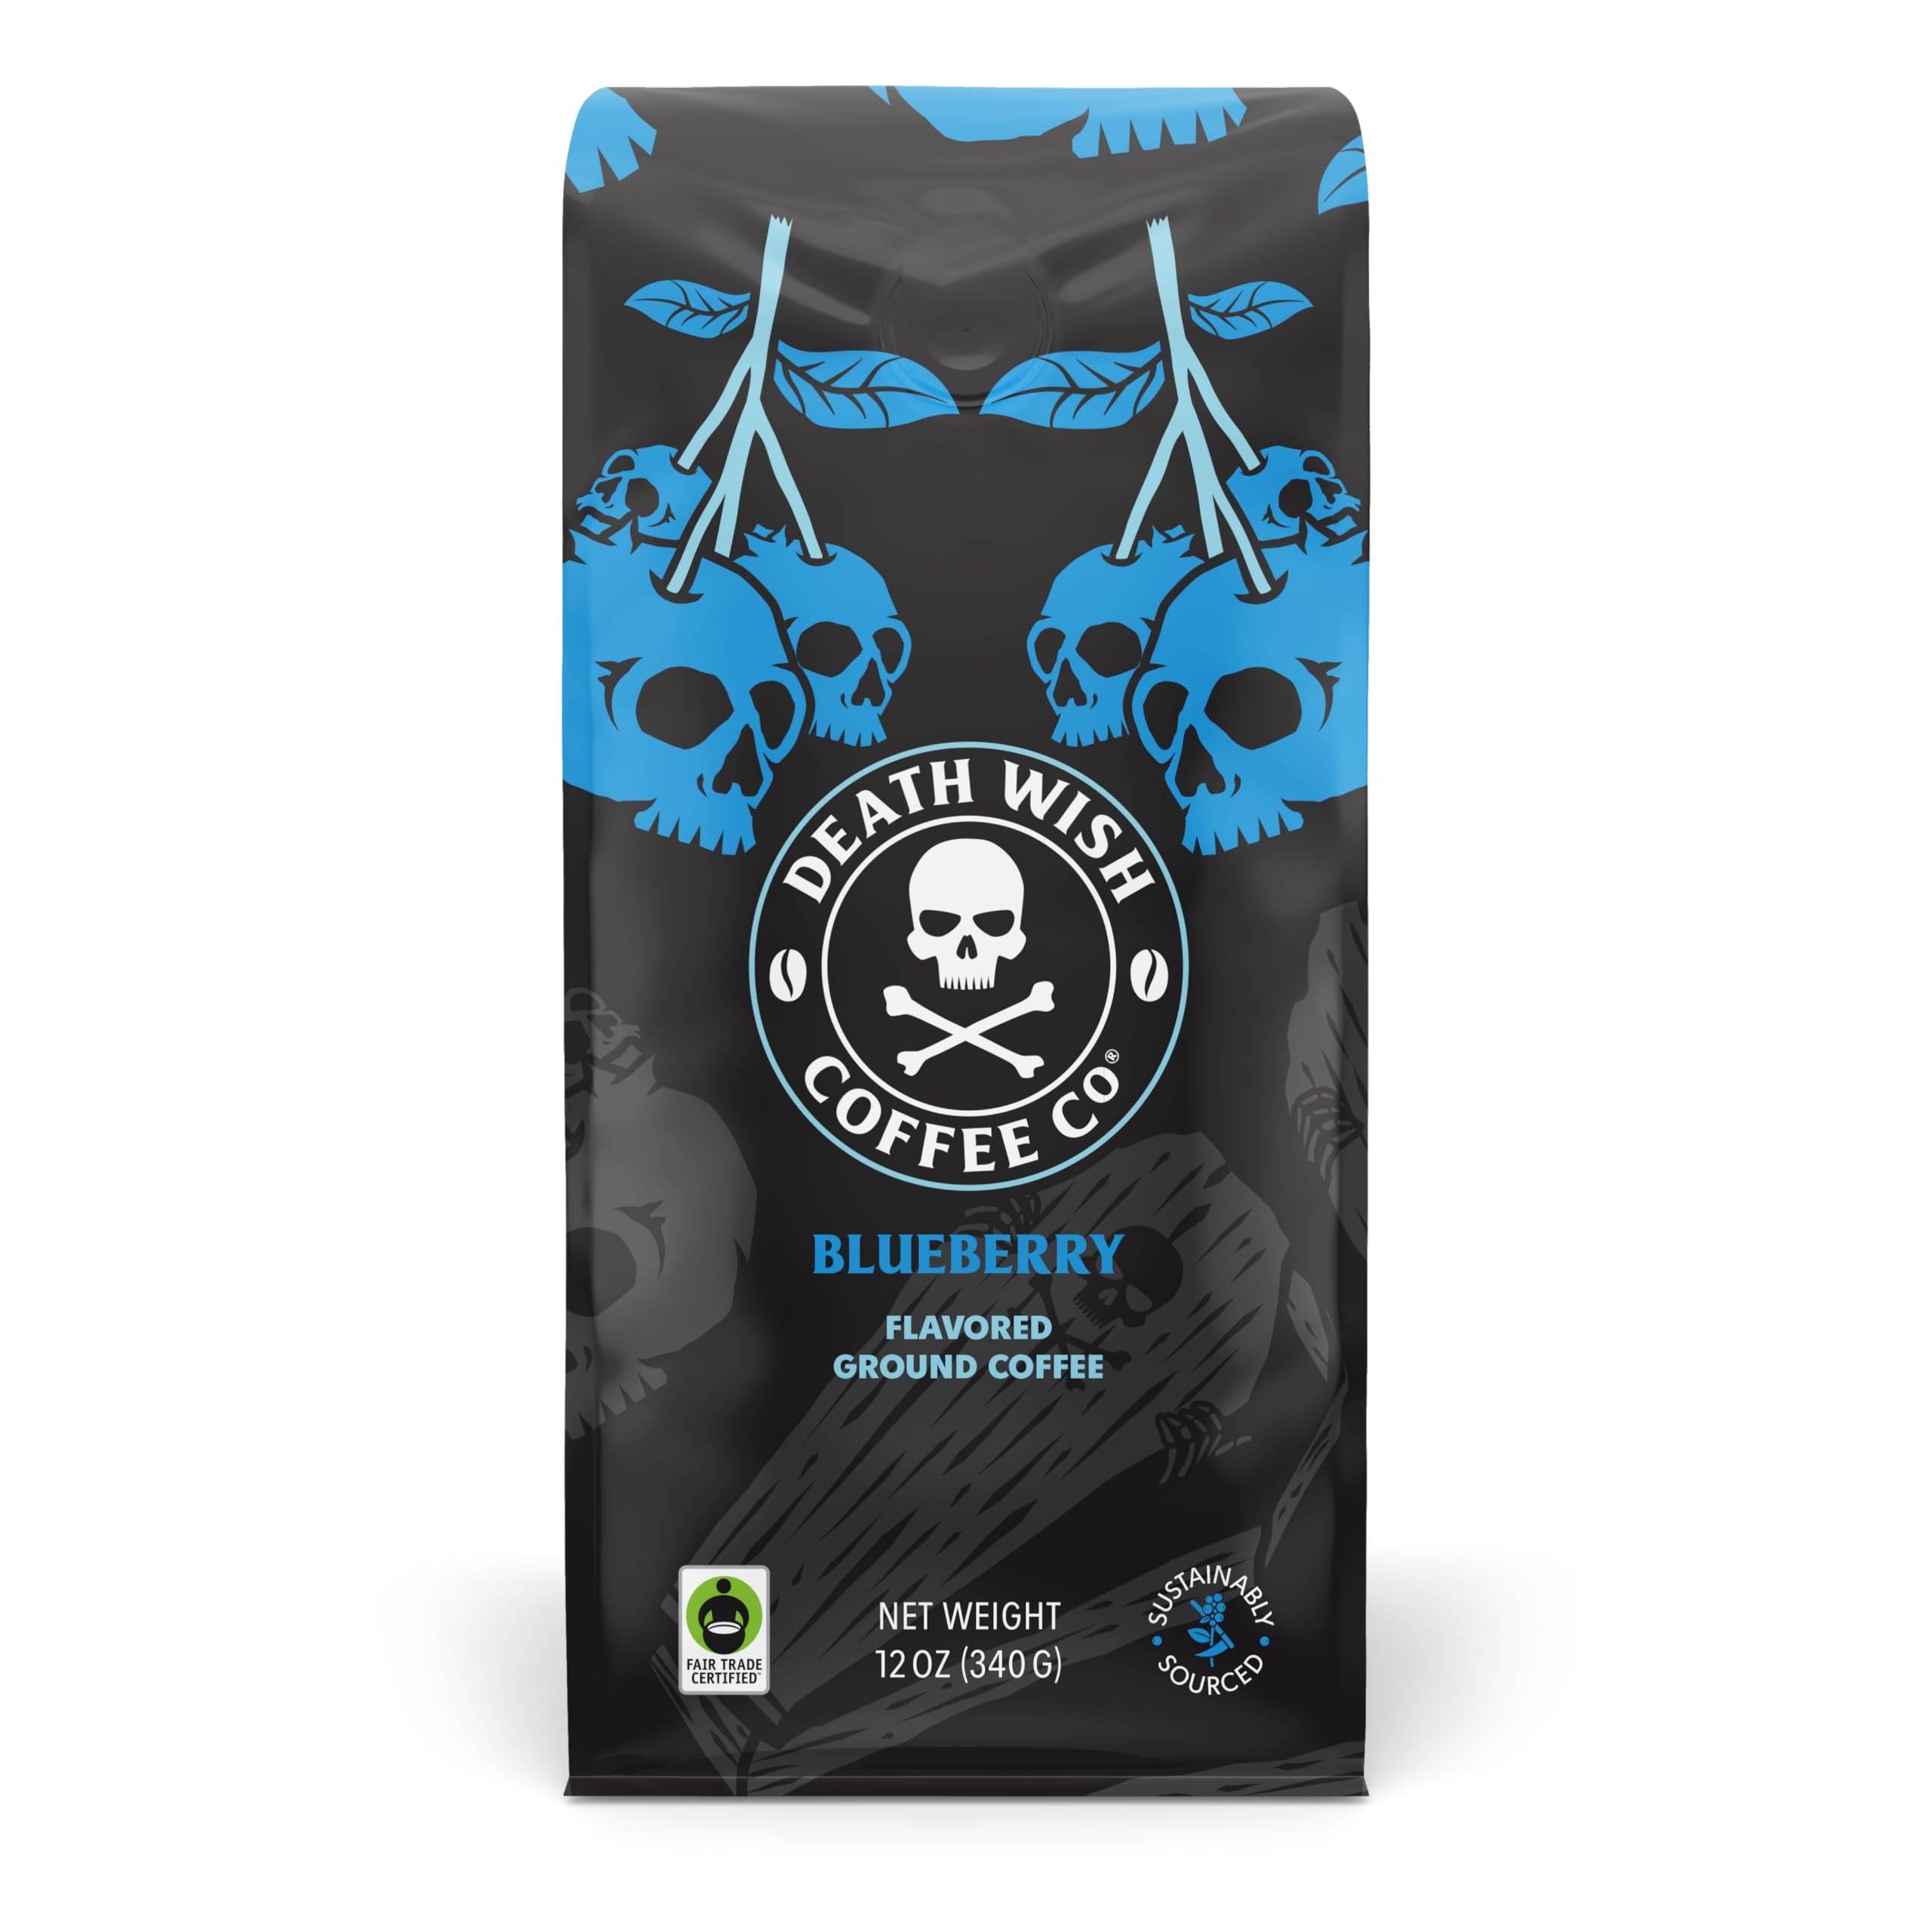
Item Name: Death Wish Coffee, Fair Trade, Ground Blueberry Coffee, 12 oz
Bullet Point 1: NATURALLY FLAVORED BLUEBERRY: This 12-ounce bag of coffee is brimming with natural flavors of homemade blueberry jam, luscious vanilla and sweet Vietnamese cinnamon. Made with no artificial ingredients.
Bullet Point 2: ROAST SHADE: Medium Roast ground coffee that brews double the strength of your average cup—coffee that gets you out of your skull and into the daily grind.
Bullet Point 3: PREMIUM COFFEE BEANS: Sourced from the highest quality beans in the world—our arabica and robusta beans are roasted to never-bitter perfection with natural blueberry and vanilla flavor notes.
Bullet Point 4: 100% FAIR TRADE: Each 12-ounce bag is packed with the highest quality Fair Trade Certified beans sourced from India and Peru. Fair Trade Certified by Fair Trade USA.
Bullet Point 5: EXTRA KICK OF CAFFEINE: No matter if you like it hot or over ice, our coffee will transform your basic cup of joe into a delicious, bold, and medium roasted coffee blend that will revolutionize your morning.
Product Description: DEATH WISH COFFEE Organic Pumpkin Spice is truly a game-changer in the world of pumpkin spice coffee blends. Right from the first sip, you'll know why our pumpkin-flavored ground coffee is above and beyond everyone else. Every cup will have you feeling warm on the inside while the bold and intense flavor refreshes you like a cool autumn breeze. Made with our homemade aged chai spice and pumpkin essential oils, Death Wish pumpkin spice coffee is an artisanal organic coffee roast that we're proud to share with you. It puts all other attempts at pumpkin spice to shame and is a crowning achievement in coffee and spice blends. We already give you the world's strongest coffee, but this time, we've kicked it up a notch. We've added cardamom, cinnamon, and cloves to make up a delicious array of infused spices that elevate the flavor, aroma, and flavor profile of an already fantastic tasting roast. Because we care about you, our farmers, and our planet, every 12 oz. bag of Death Wish Organic Pumpkin Spice Coffee is bursting with Fair Trade coffee, that is also all-natural. We give you a high-quality caffeine boost that's free of chemicals that you can be proud to support. DEATH WISH COFFEE Organic Pumpkin Spice will transform your basic cup of joe into a delicious, bold, and intense pumpkin spice coffee blend that will revolutionize your morning. If you thought pumpkin spice was basic, then you’ve never had ours.
Value: 12.0
Unit: Ounce

Price: 19.99